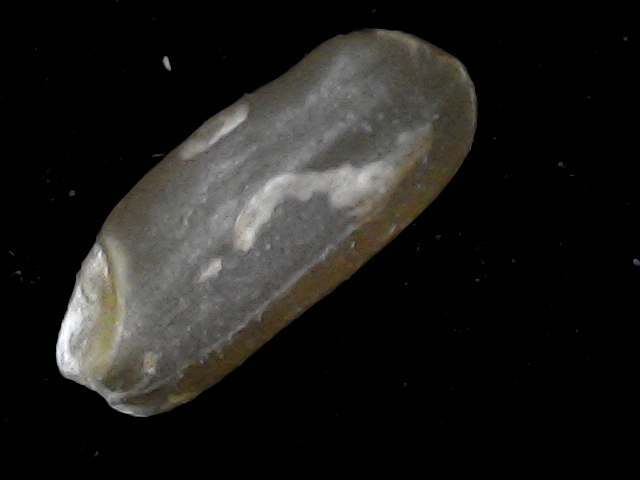
Rice variety: BD76